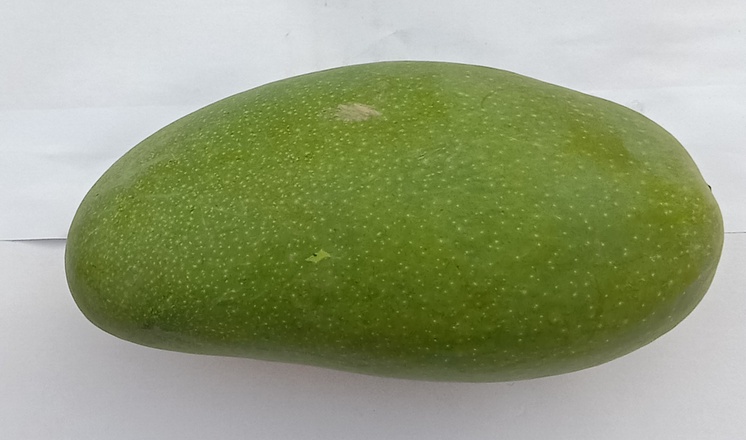
Mango variety: Dosehri